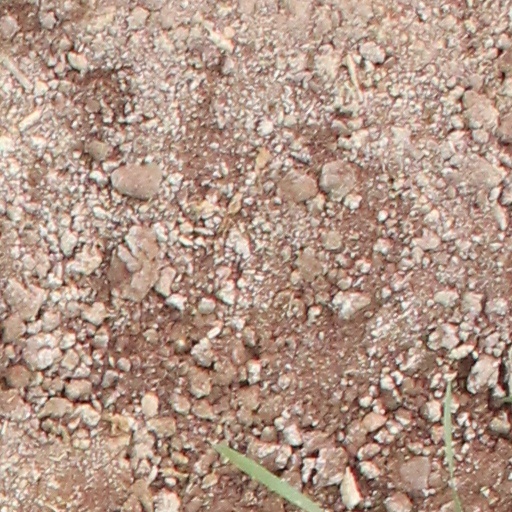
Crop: wheat